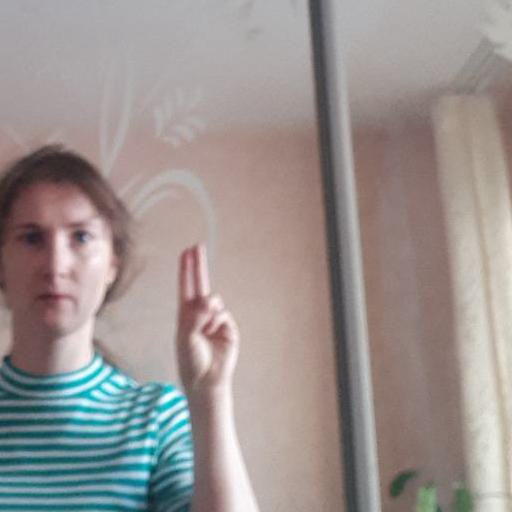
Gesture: two_up